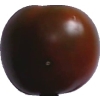
Label: tomato_maroon